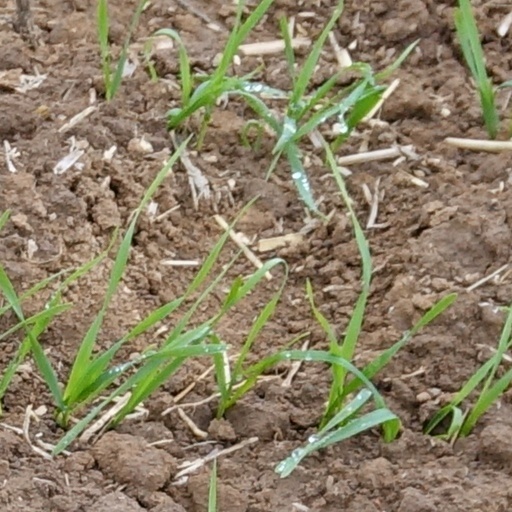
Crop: wheat